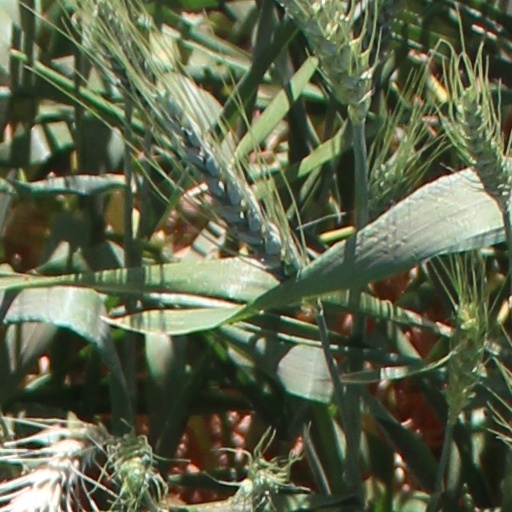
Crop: wheat